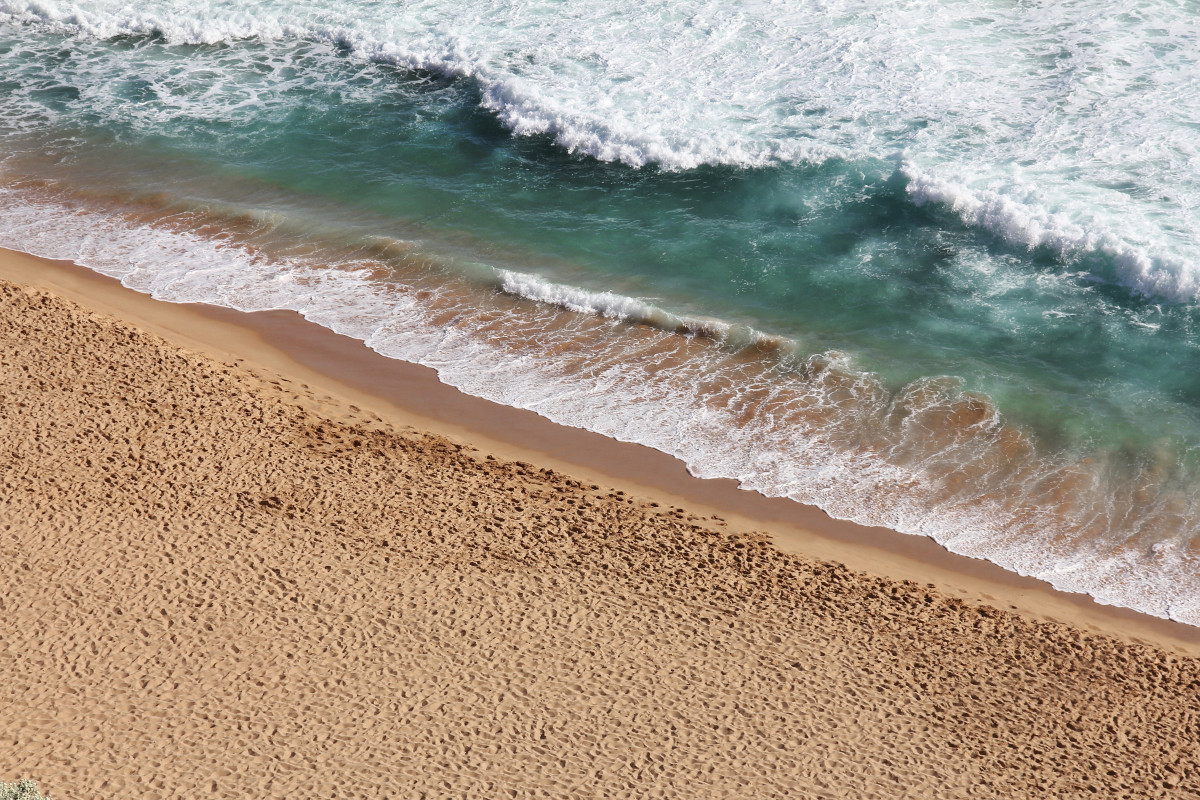
Tags: sea, coast, sand, ocean, shore, material